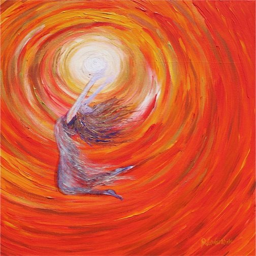
love feast would include artists who were asking deity to show them details of people during the event and would give the art pieces away to those whom deity indicated .